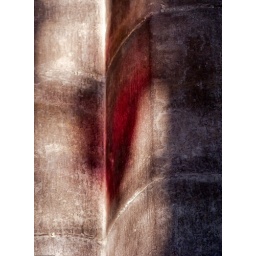
Sunlight shining though stained glass casting light onto interior column in Nave.